Sequence-controlled polymer

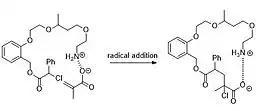
Fig 4. An example of utilization of amine pendant as recognization site to direct site-specific addition of monomer

In this approach, a recognition site at polymer is offered to non-covalently anchor the monomer at polymer chain, which can subsequently go through a chemical insertion into polymeric backbone. One successful example demonstrates that methacrylic acid (monomer) can be radically incorporated into a backbone featuring a recognizable cationic site (protonated primary amine pendant). Driven by this site-specific reaction, the sequence-controlled polymerization can be achieve by using a template adorned with differenrt recognizable pendants.